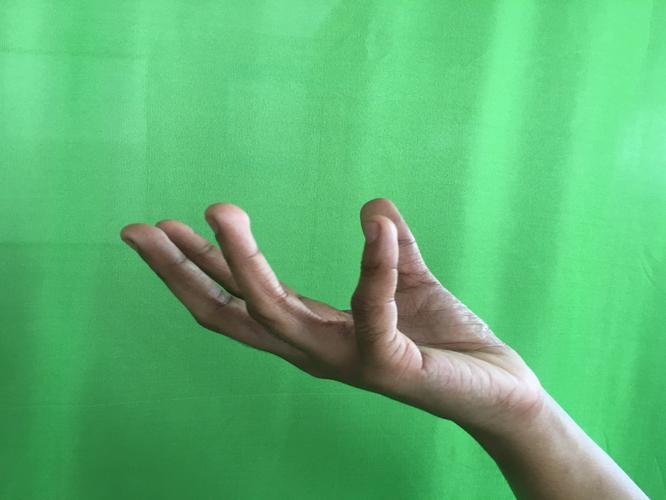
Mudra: Padmakosha
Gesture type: single_hand